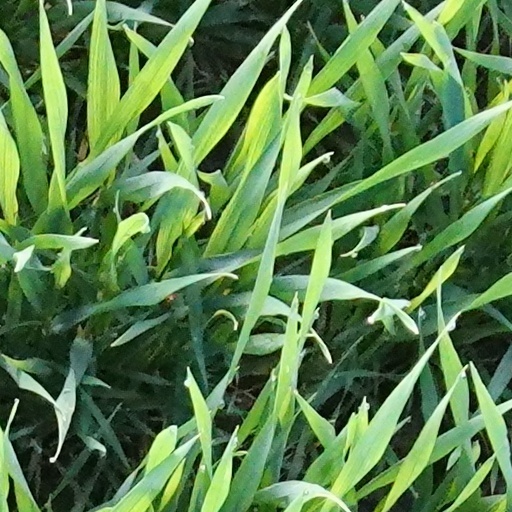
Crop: wheat